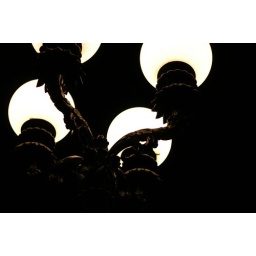
light near white house